Fred Melamed

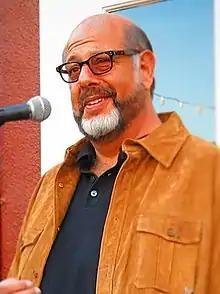
Melamed in 2013

Fred Melamed (born May 13, 1956) is an American actor. After spending most of his early career primarily as a renowned voice over artist, and occasionally playing small roles in films, notably in seven films directed by Woody Allen, he established himself as a masterful character actor, with his role as Sy Ableman in the Coen Brothers' "A Serious Man" (2009). Other notable film credits have included "In a World..." (2012), "Hail, Caesar!" (2016), and "Shiva Baby" (2020).